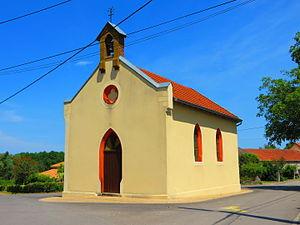
Laumesfeld Calembourg chapelle
Calembourg est un hameau et une ancienne commune de la Moselle en région Grand Est. Rattachée à Laumesfeld en 1812.
Laumesfeld est une commune française située dans le département de la Moselle, en région Grand Est.